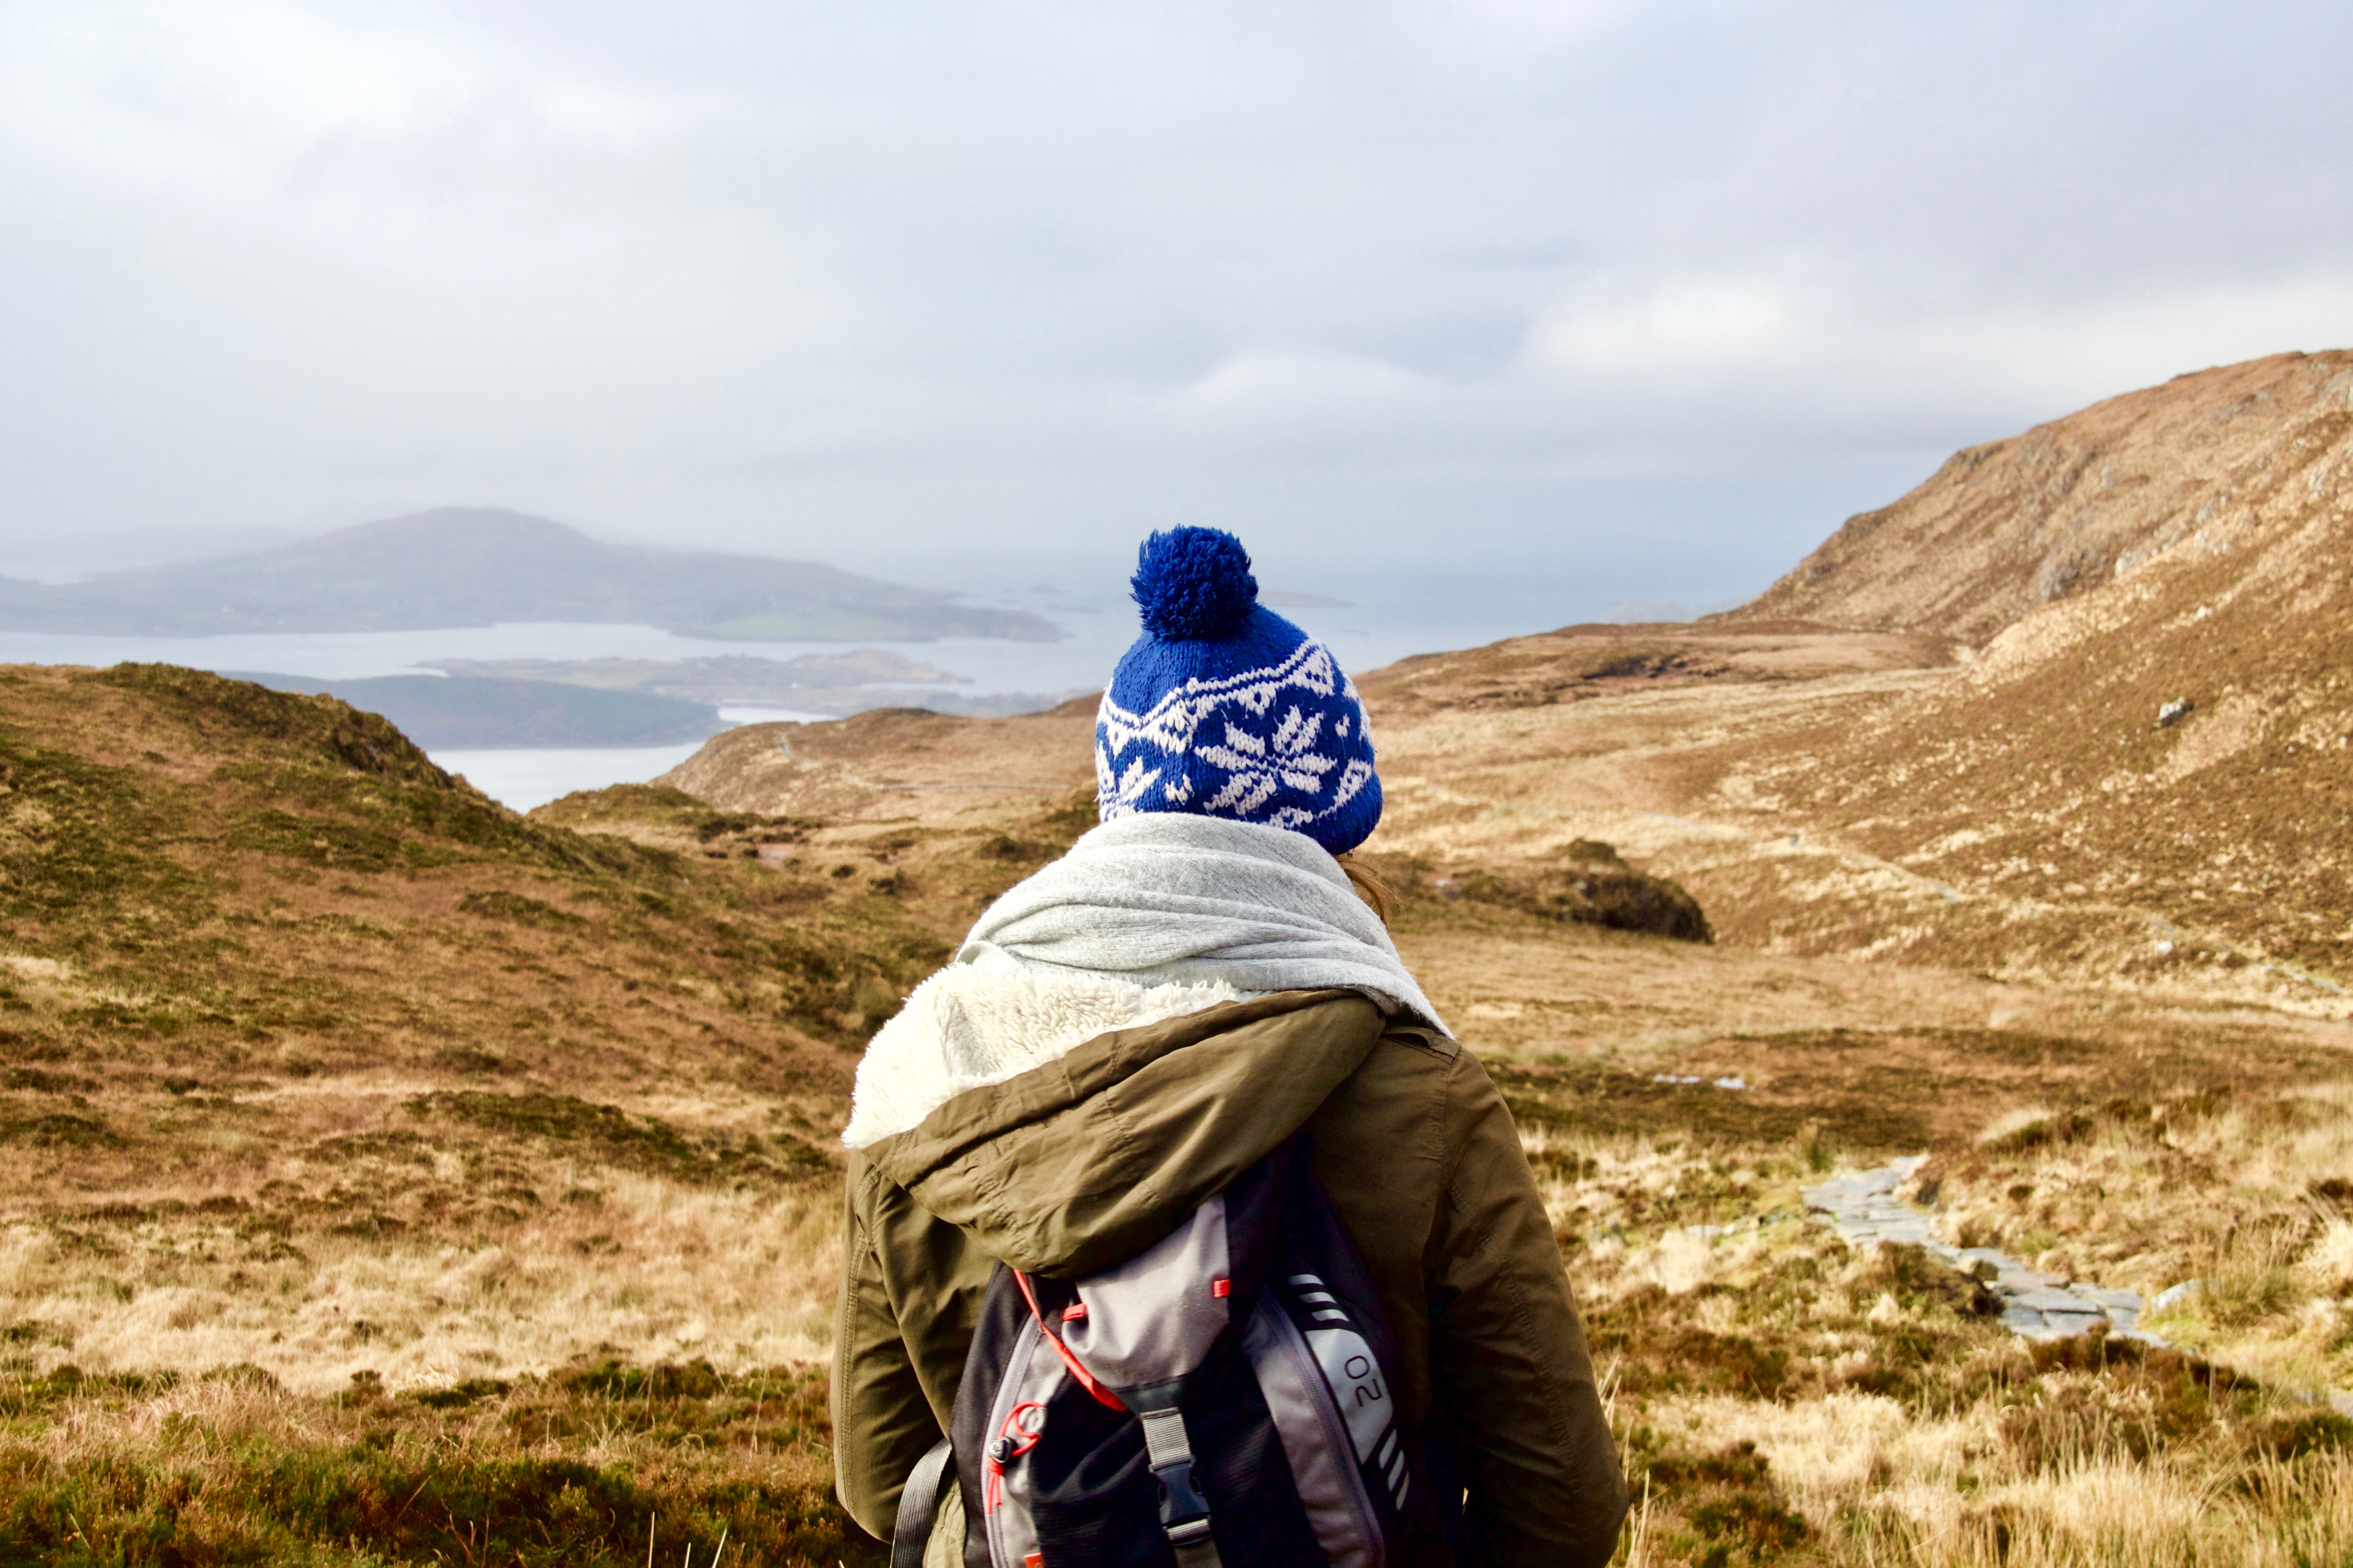
rock, wilderness, walking, person, mountain, hiking, hill, adventure, mountain range, travel, coat, jacket, behind, ridge, summit, mountaineering, geology, back, backpacking, landform, mountainous landforms